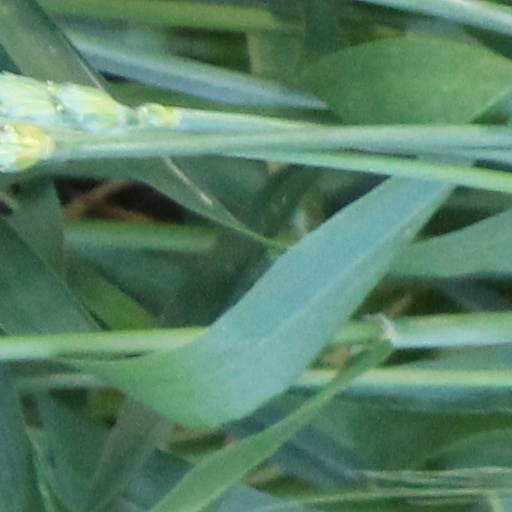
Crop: wheat